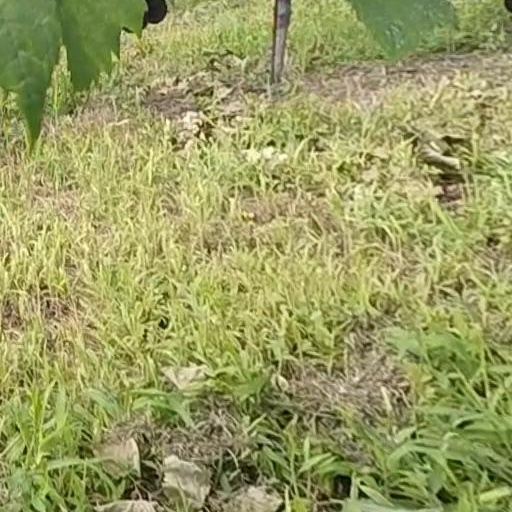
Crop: grape